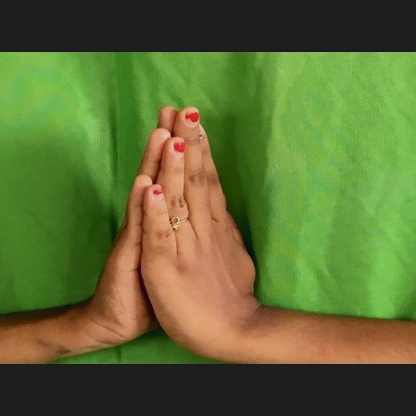
Mudra: Anjali